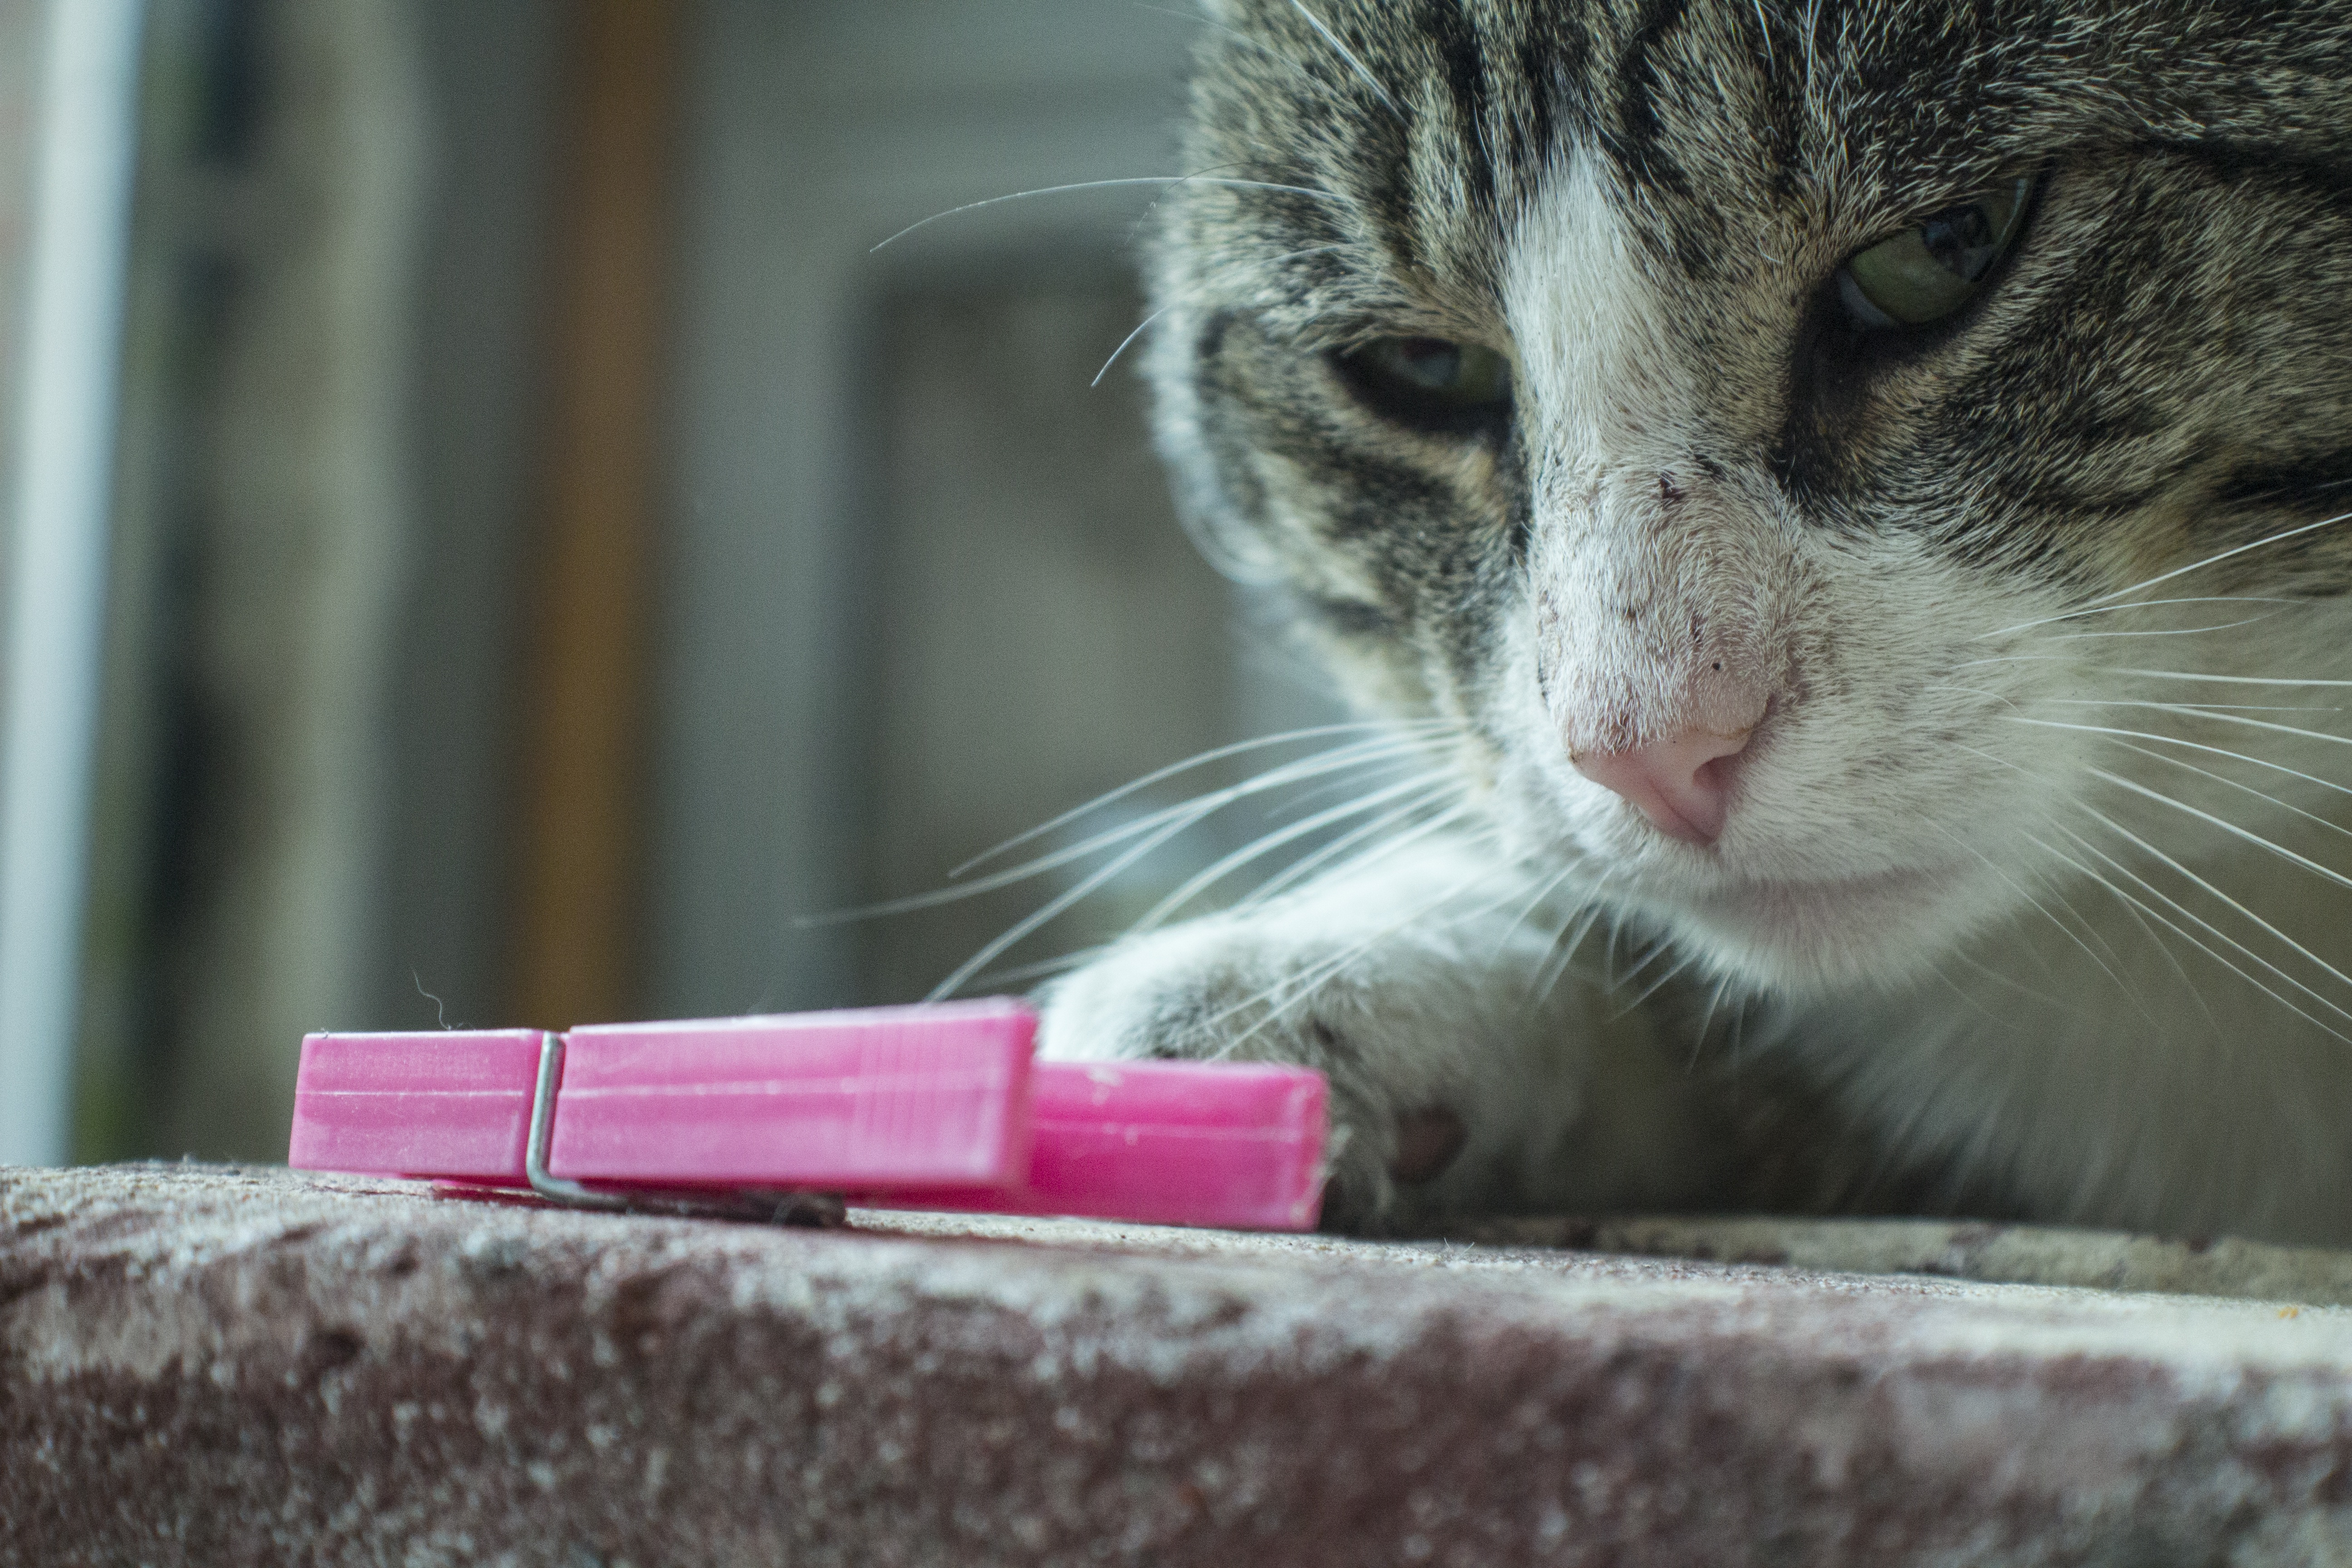
snow, white, animal, cute, looking, female, pet, young, kitten, cat, small, feline, mammal, rest, milk, baby, playful, striped, close up, nose, whiskers, one, kitty, background, paw, tail, newborn, toddler, puss, little, skin, vertebrate, postcard, beautiful, domestic, pretty, muzzle, adorable, lying, cub, hunting, curious, lay, charming, lovable, tabby cat, small to medium sized cats, cat like mammal